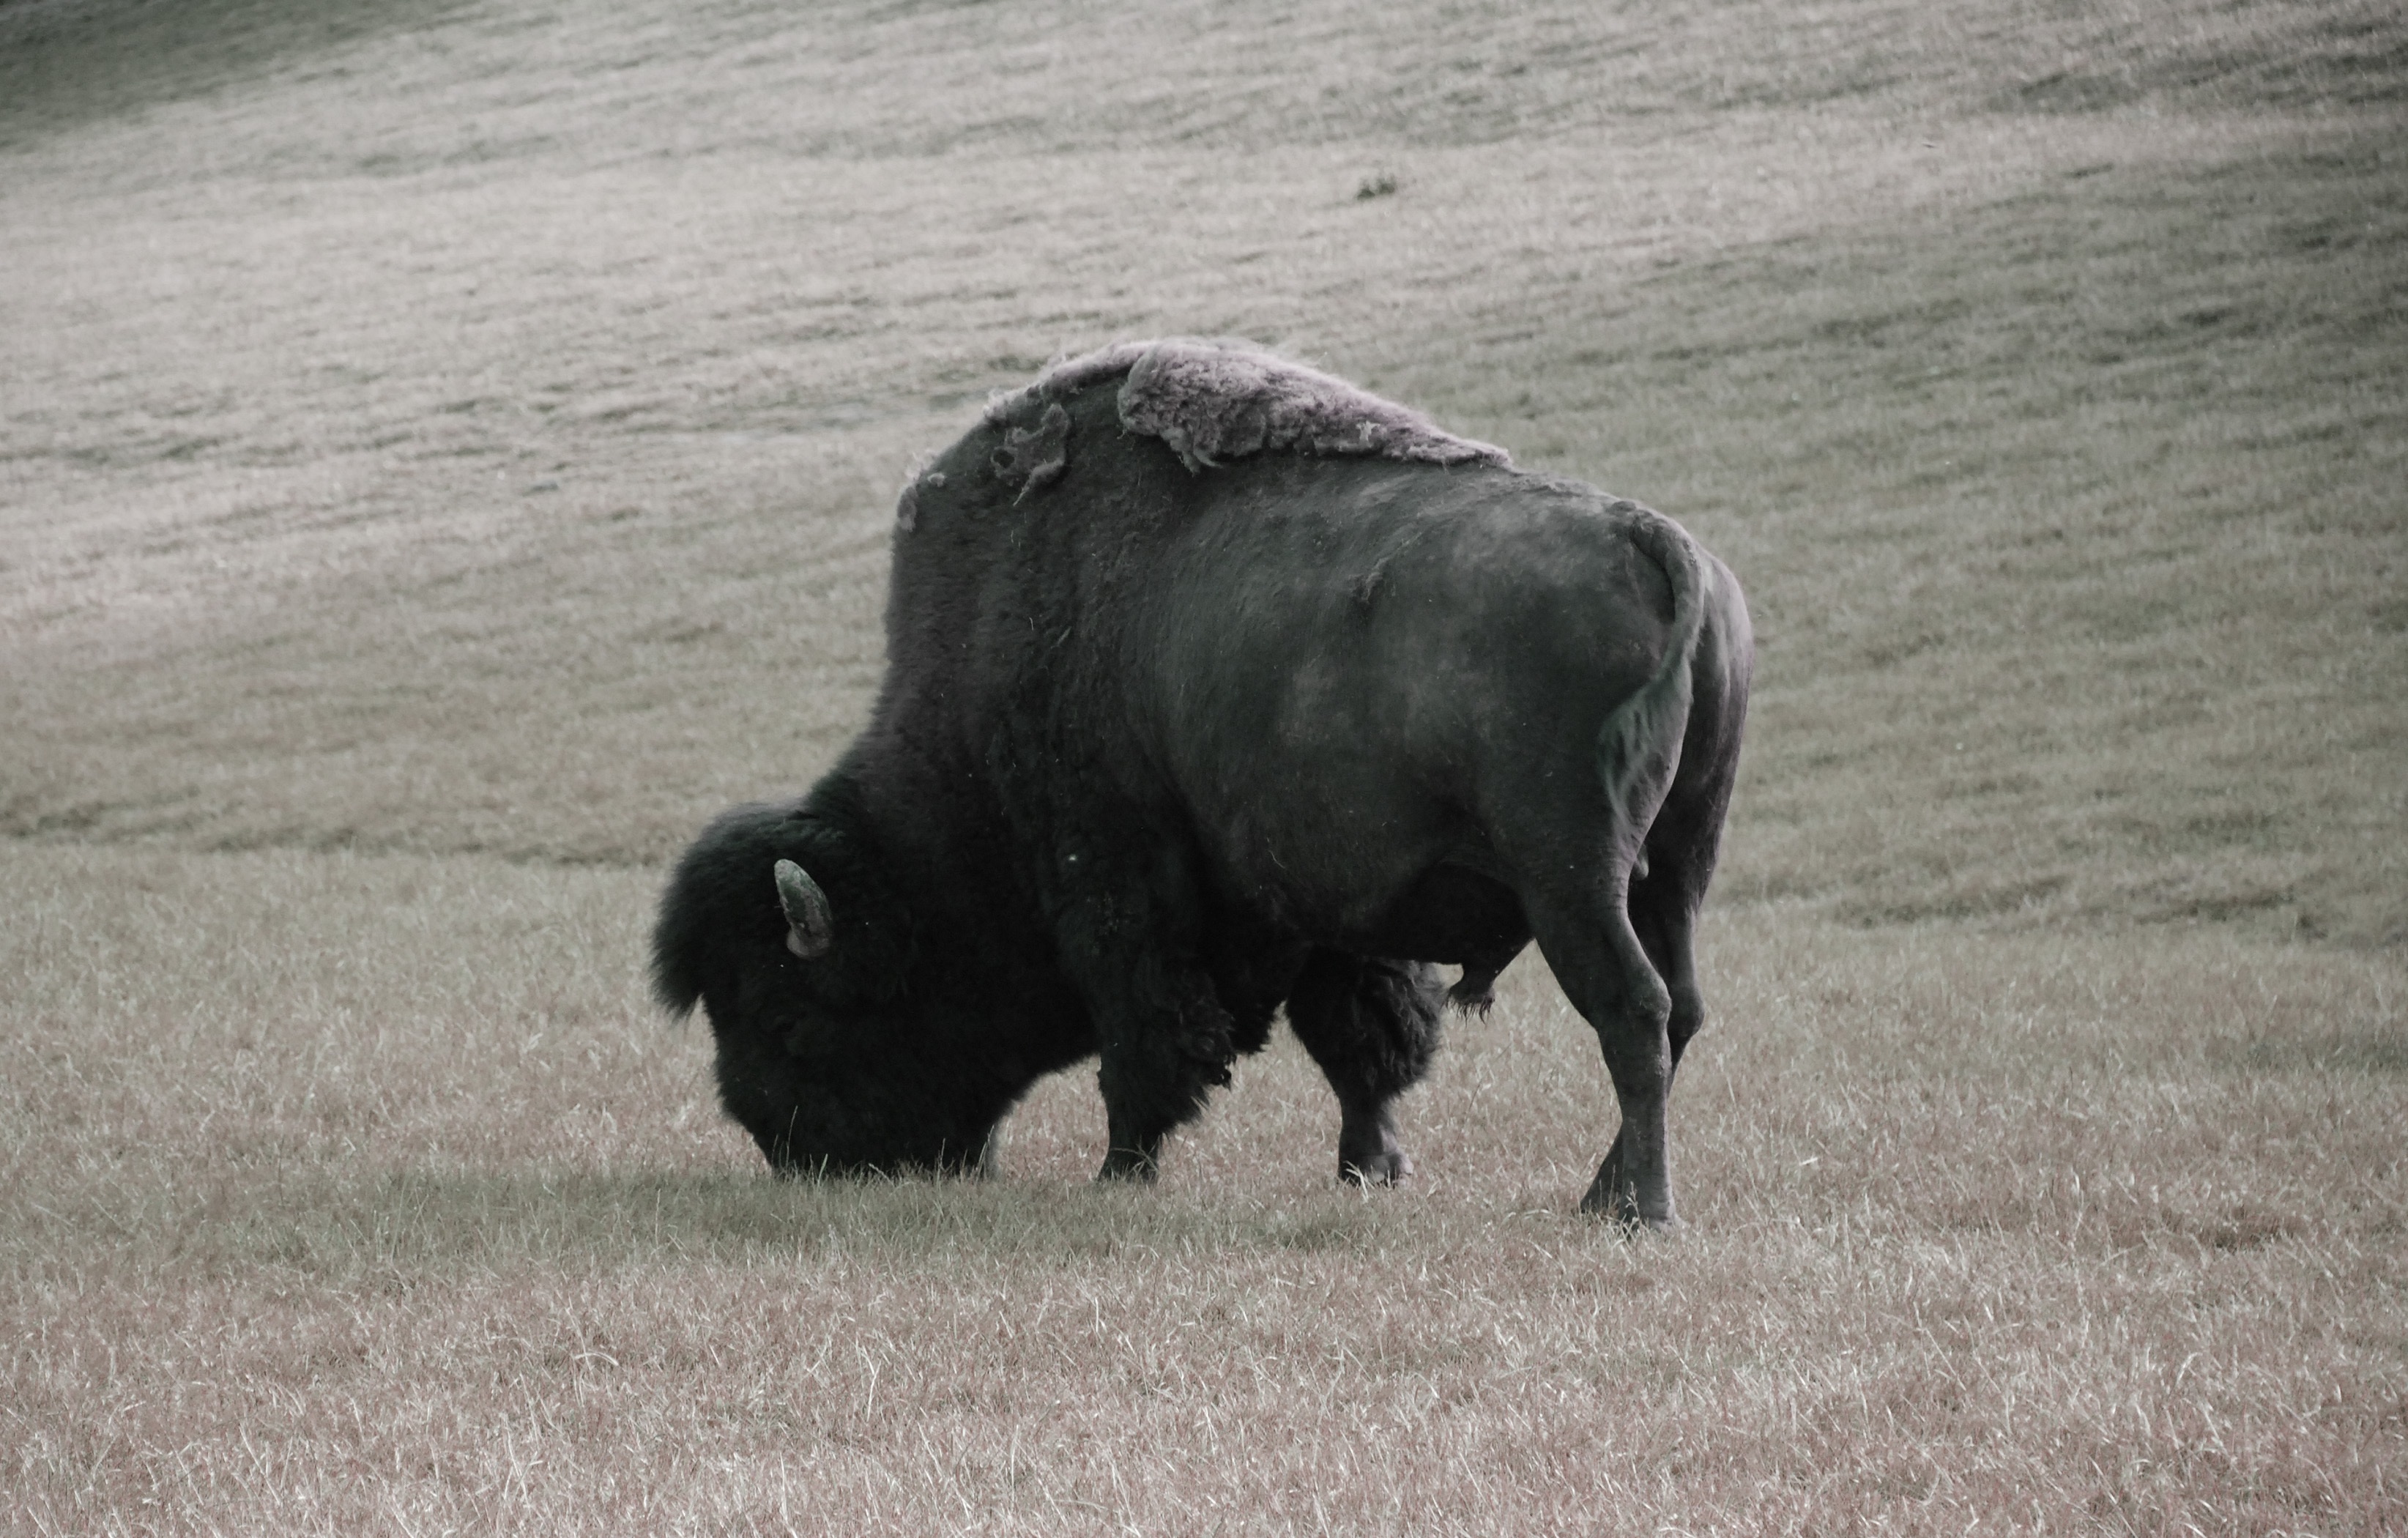
grass, wildlife, wild, bull, snout, bison, buffalo, water buffalo, american buffalo, cattle like mammal, cow goat family, terrestrial animal